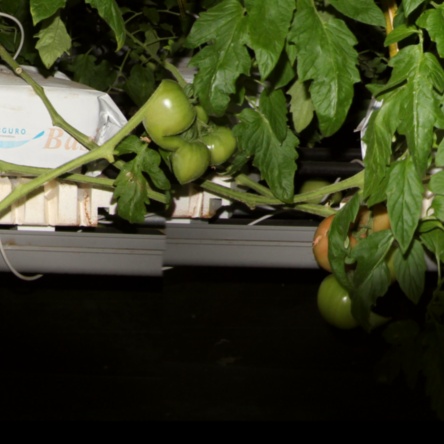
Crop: tomato